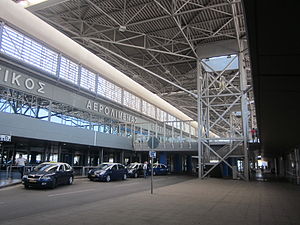
Thessaloniki Internationale Lufthavn / Galleri
Thessaloniki Internationale Lufthavn ΄Makedonia΄ er en international lufthavn i Grækenland. Den er beliggende 14 kilometer sydøst for centrum af landets næststørste by Thessaloniki. Begge landingsbaner går i vest ud i det Ægæiske Hav. Lufthavnen er ejet af den græske stat, og drives af transportministeriet.